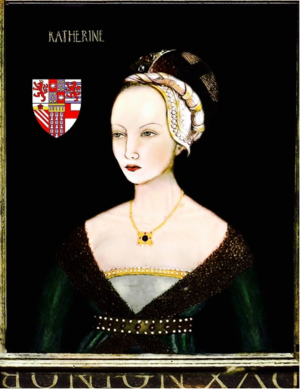
Le titre de comte et comtesse de Pembroke, associé au château de Pembroke dans le Pays de Galles, fut créé par le roi Étienne d'Angleterre probablement en 1138. Le titre a été recréé neuf fois ensuite, toujours dans la pairie d'Angleterre.